John Drummond, 1st Earl of Melfort

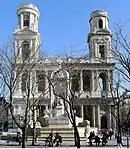
Melfort was buried at Saint-Sulpice, Paris

Converting to Catholicism in 1685 meant the Drummonds further isolated themselves, while backing policies that undermined support for James; even moderate Catholics were concerned by these. The religious divides of the 17th century meant many Scots saw concessions as potentially destabilising, which resulted in the rapid collapse of the 1685 Argyll and Monmouth Rebellions. In 1686, the Scottish Parliament was suspended and Queensberry forced from office after refusing to back 'tolerance' for Catholics and Presbyterian dissidents.